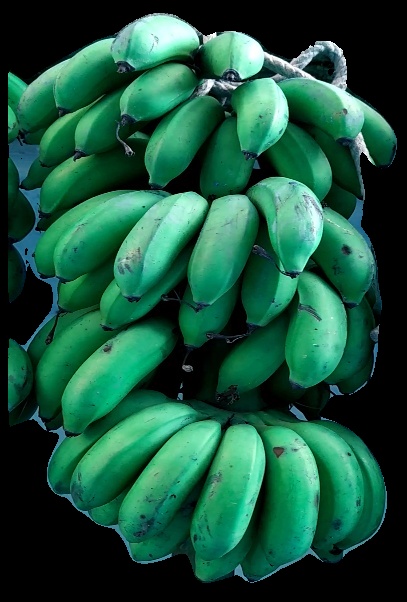
Variety: rasbale
Grade: grade2